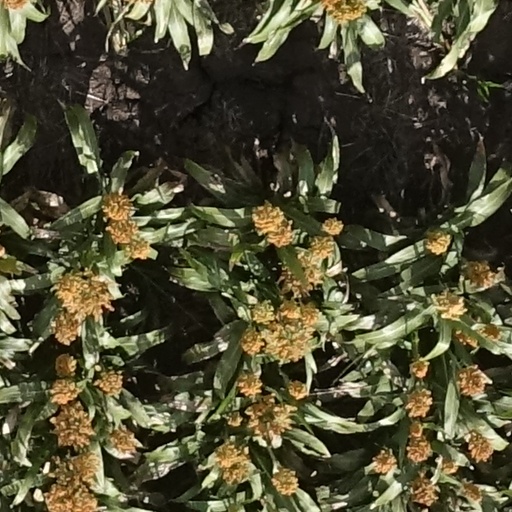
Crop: sorghum